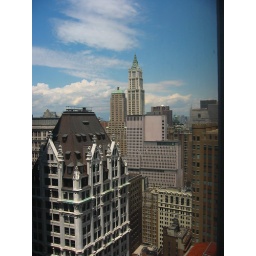
Woolworth Building above downtown Manhattan from the 60th floor of a financial district office